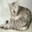
Label: cat